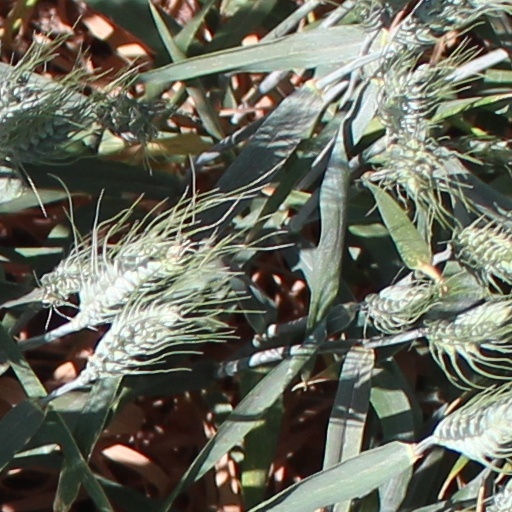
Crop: wheat